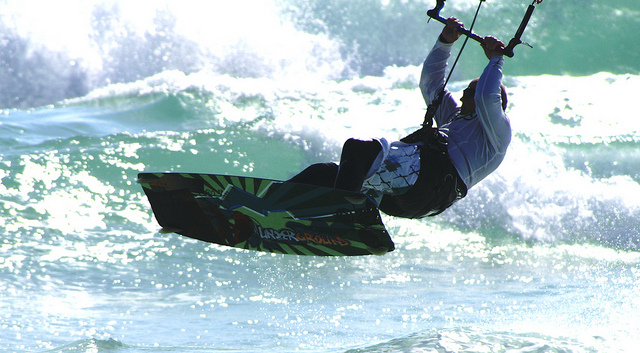
user: Given an image and a question. Answer the question in a short answer. Question: What are the risks of that sport? Short Answer:
assistant: death